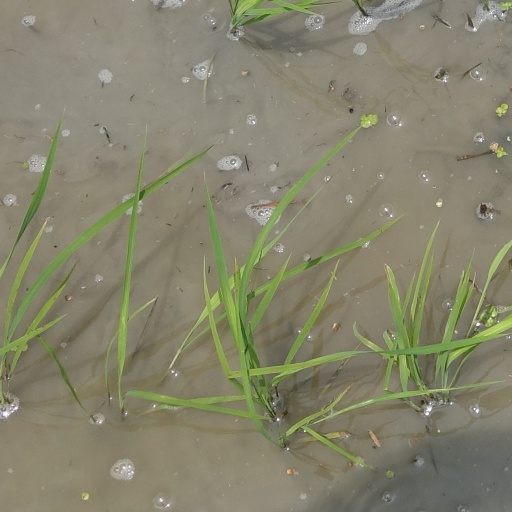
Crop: rice